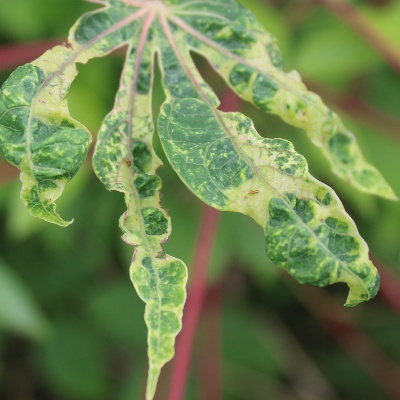
Crop: Cassava
Condition: mosaic